Rangpur Town Hall

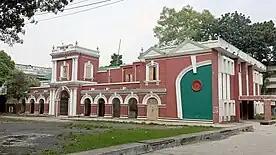
Rangpur Town Hall building

Rangpur Town Hall is a City hall situated at the heart of the city of Rangpur, Bangladesh. It was built in 1896 as a theater by the historical Rongopur Natya Samaj (Rangpur Dramatic Association or RDA) it is one of the oldest of its kind in Bangladesh. It has a glorious history in the whole timeline of civic society in Rangpur. It is one of the best known landmarks of the city as well.